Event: Nepal Earthquake
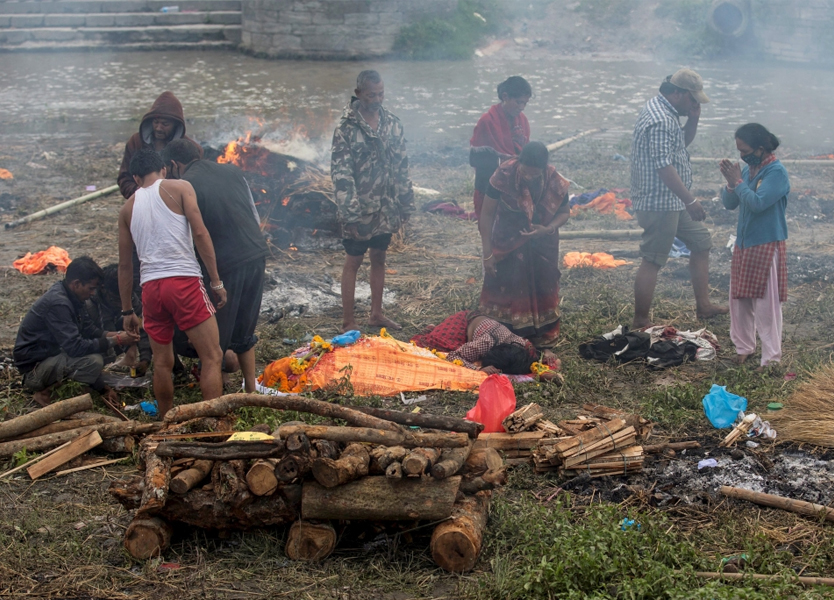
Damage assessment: damage